Trinity House

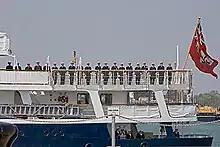
Elder Brethren during Trafalgar 200

The Master of the Corporation (now an honorary title) is Anne, Princess Royal. Previous Masters of Trinity House include Prince Philip, Duke of Edinburgh; Vice-Admiral Sir Thomas Spert, master of the warship "Henry Grace à Dieu" under Henry VIII; the diarist Samuel Pepys; William Pitt the Younger; Field Marshal the Duke of Wellington; and Admiral Sir William Penn (father of William Penn, founder of Pennsylvania).